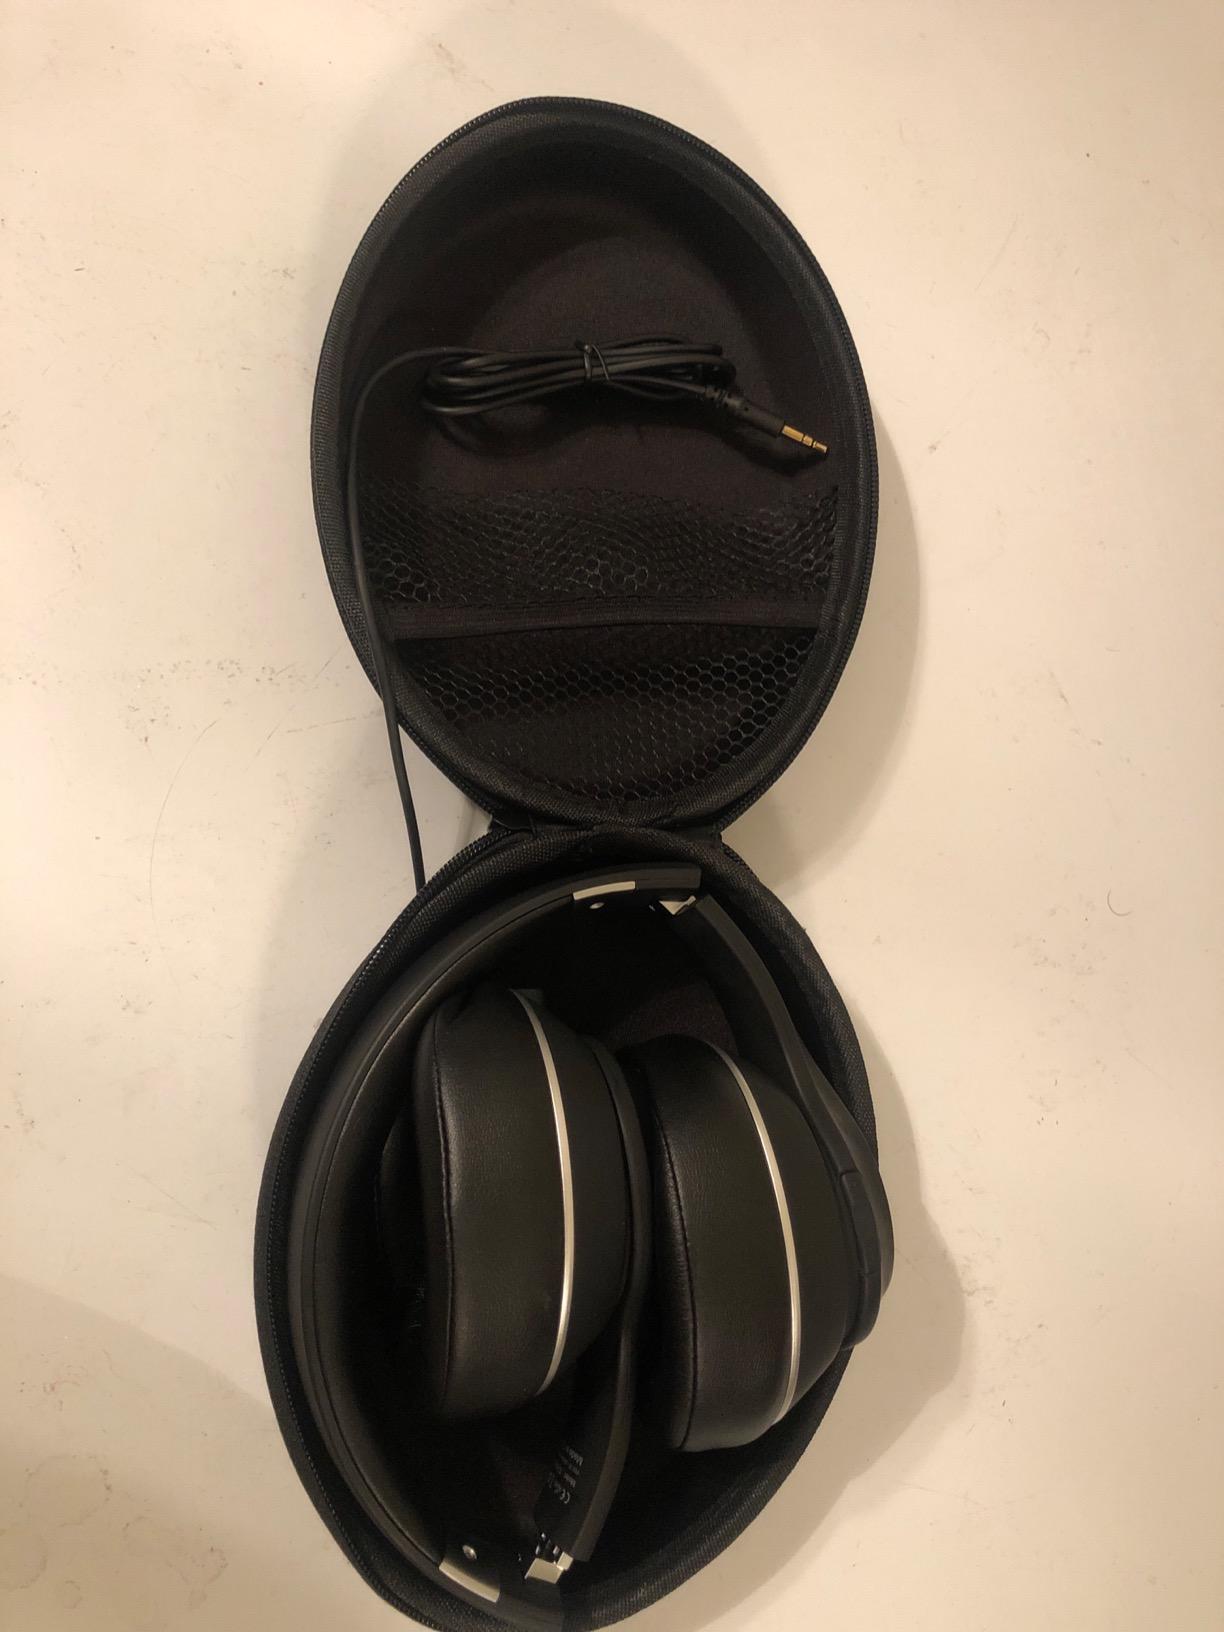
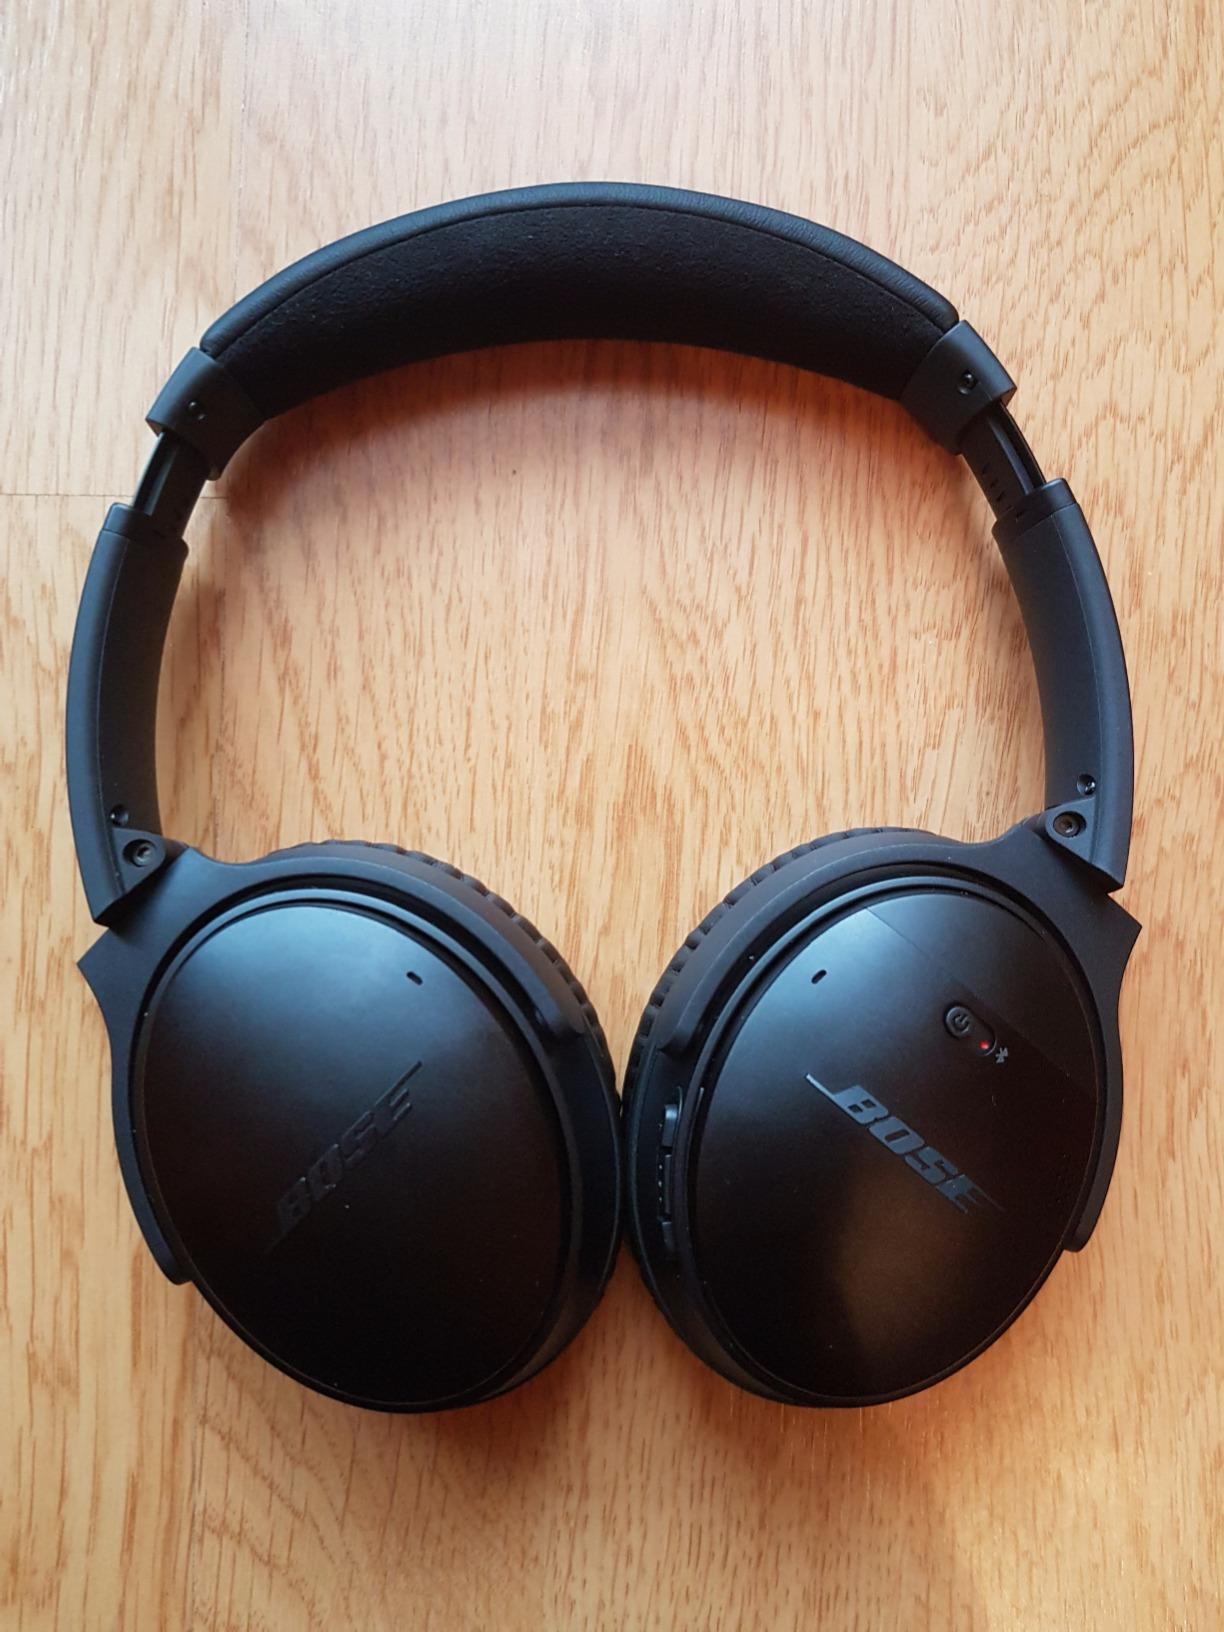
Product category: headphones
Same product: no